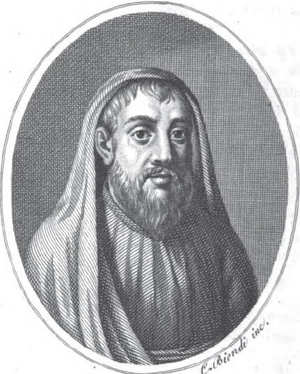
Philistion de Locres, dit aussi Philistion de Sicile, est un médecin grec dont le floruit se situe dans la première moitié du IVᵉ siècle av. J.-C.